Johnny Stecchino

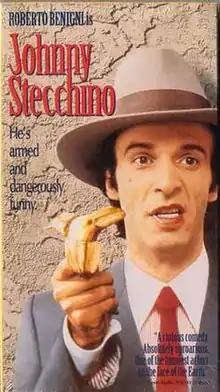
English VHS cover

Johnny Stecchino is a 1991 Italian comedy film directed by, co-written by and starring Roberto Benigni in dual roles. This film is one of Benigni's many collaborations with co-star and wife, Nicoletta Braschi. It was the highest-grossing film of all time in Italy with a gross of 39 billion liras.